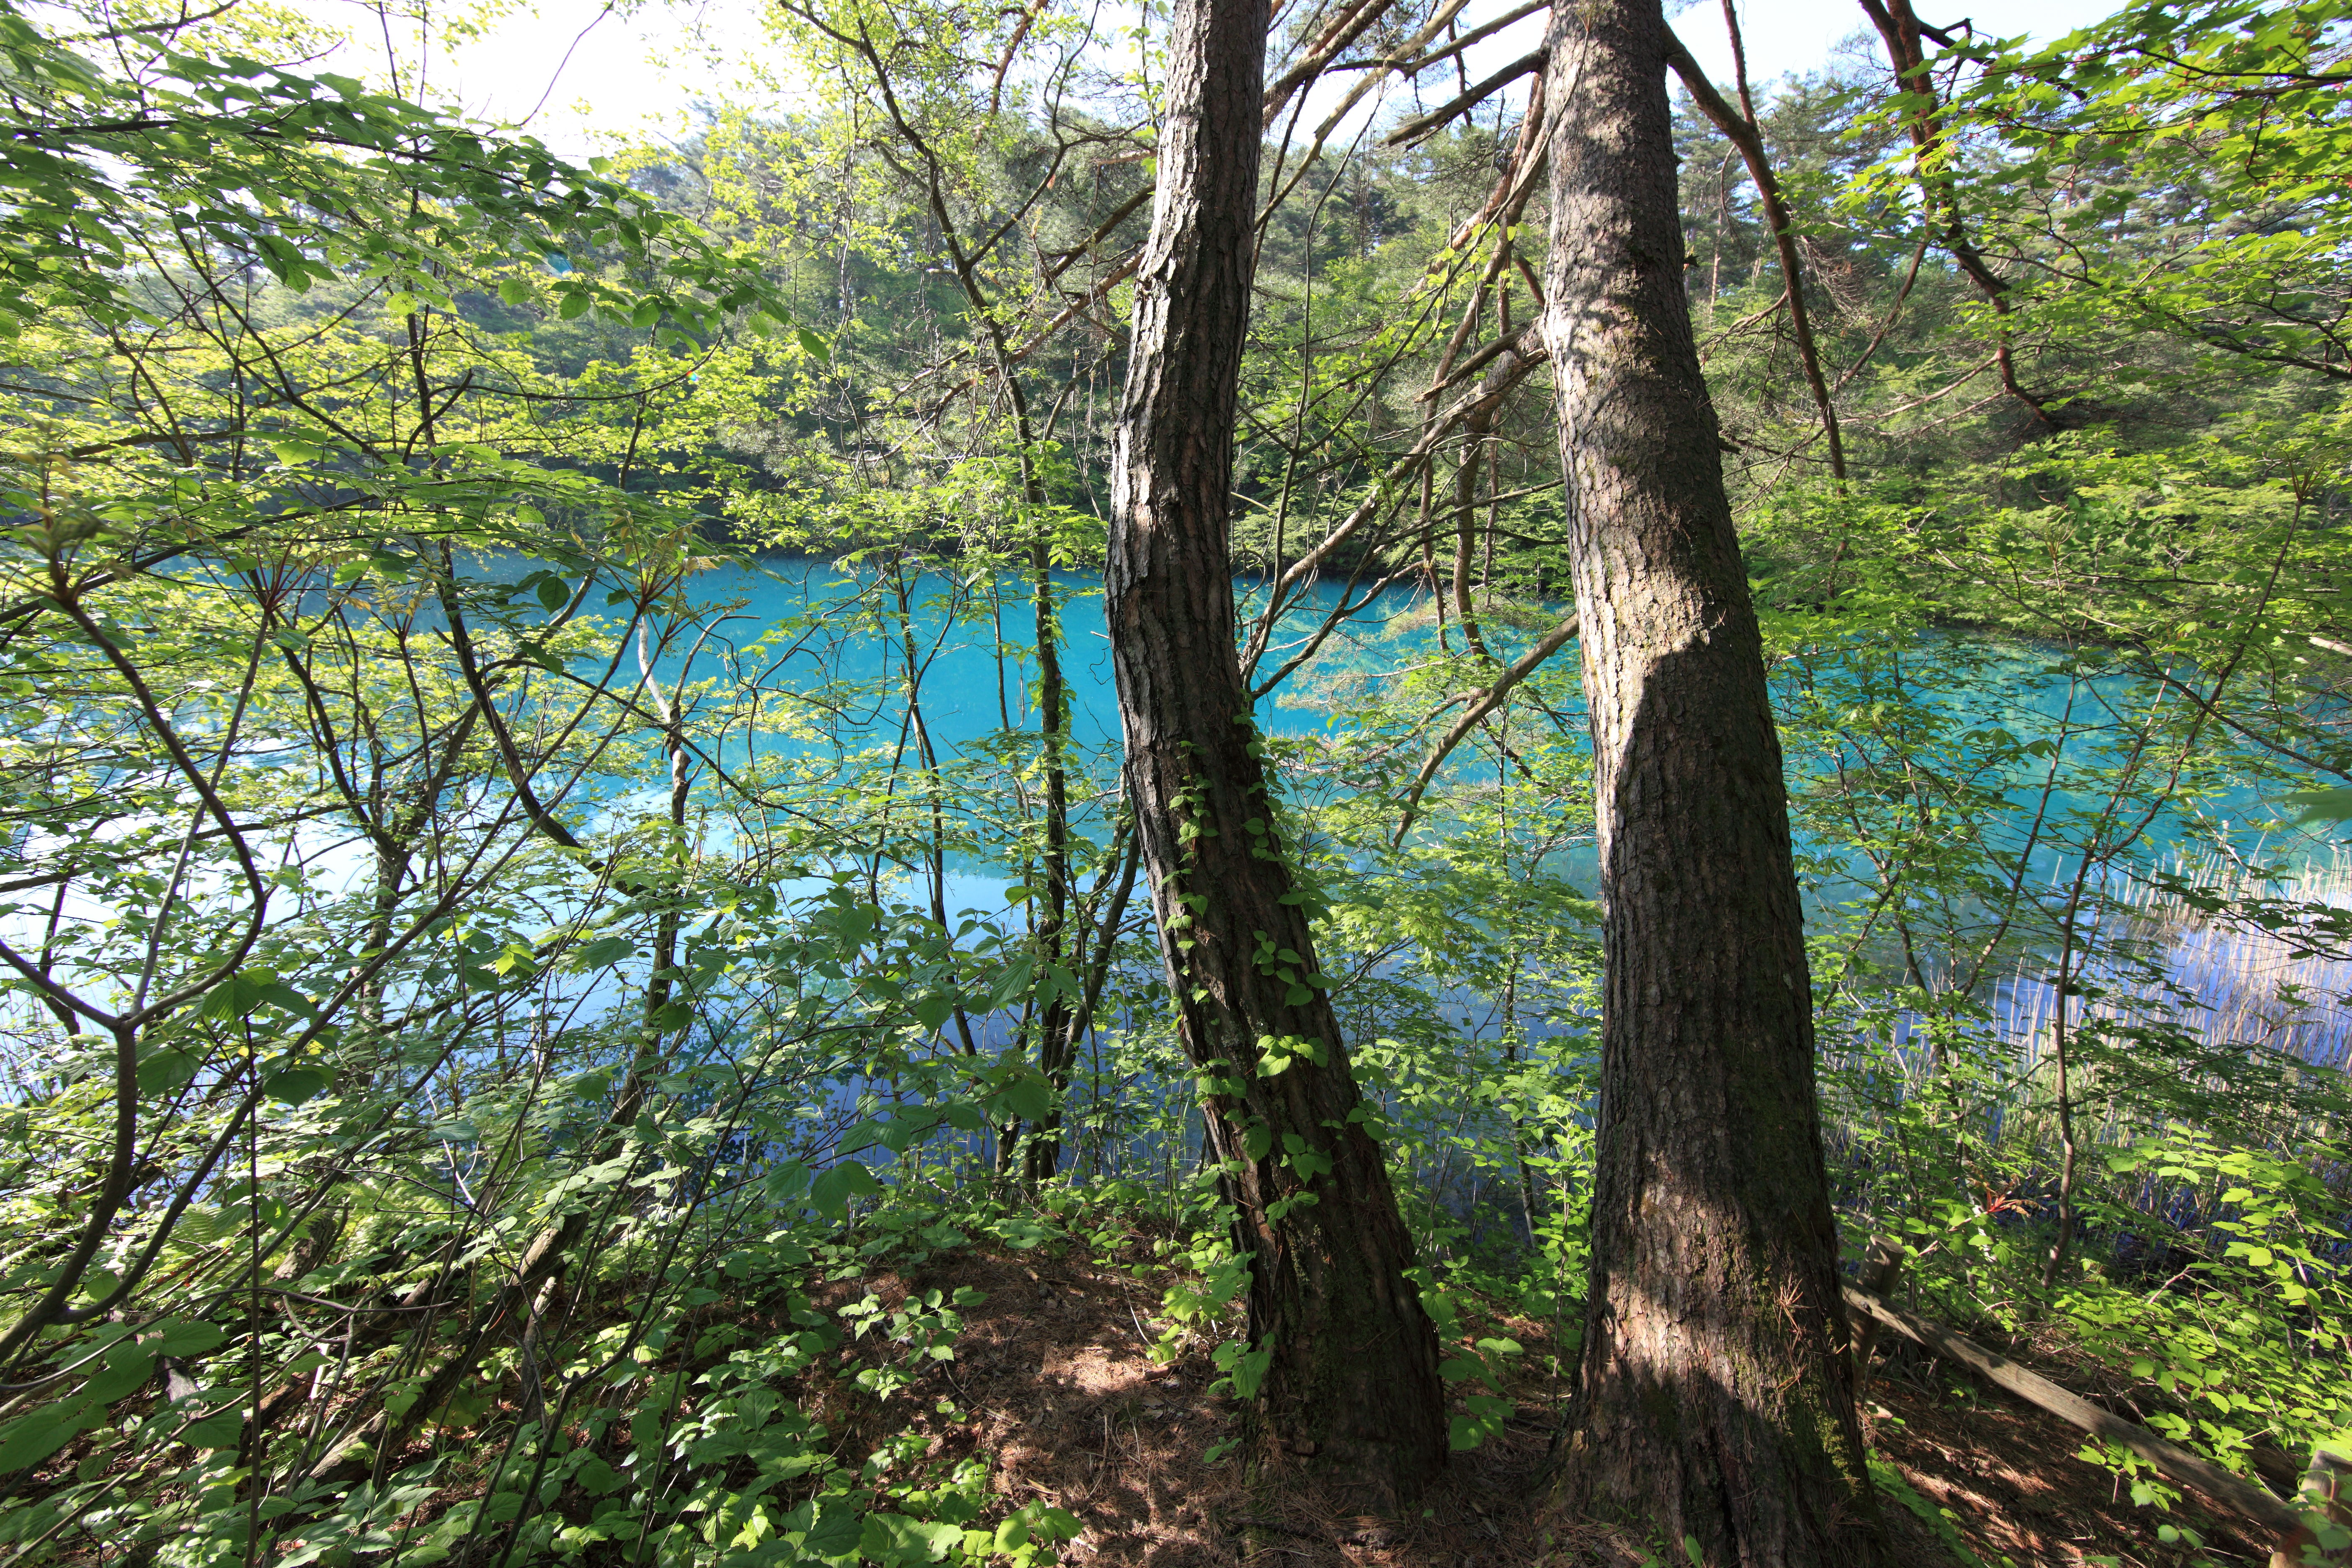
tree, water, nature, forest, grass, swamp, branch, plant, trail, lake, reflection, high, jungle, bank, cool image, vegetation, rainforest, deciduous, wetland, 5d, hires, woodland, i, markii, ecosystem, hi, res, resolution, fukushima, goshikinuma, yamagun, nature reserve, state park, biome, old growth forest, temperate broadleaf and mixed forest, temperate coniferous forest, bayou, riparian forest, tropical and subtropical coniferous forests, valdivian temperate rain forest